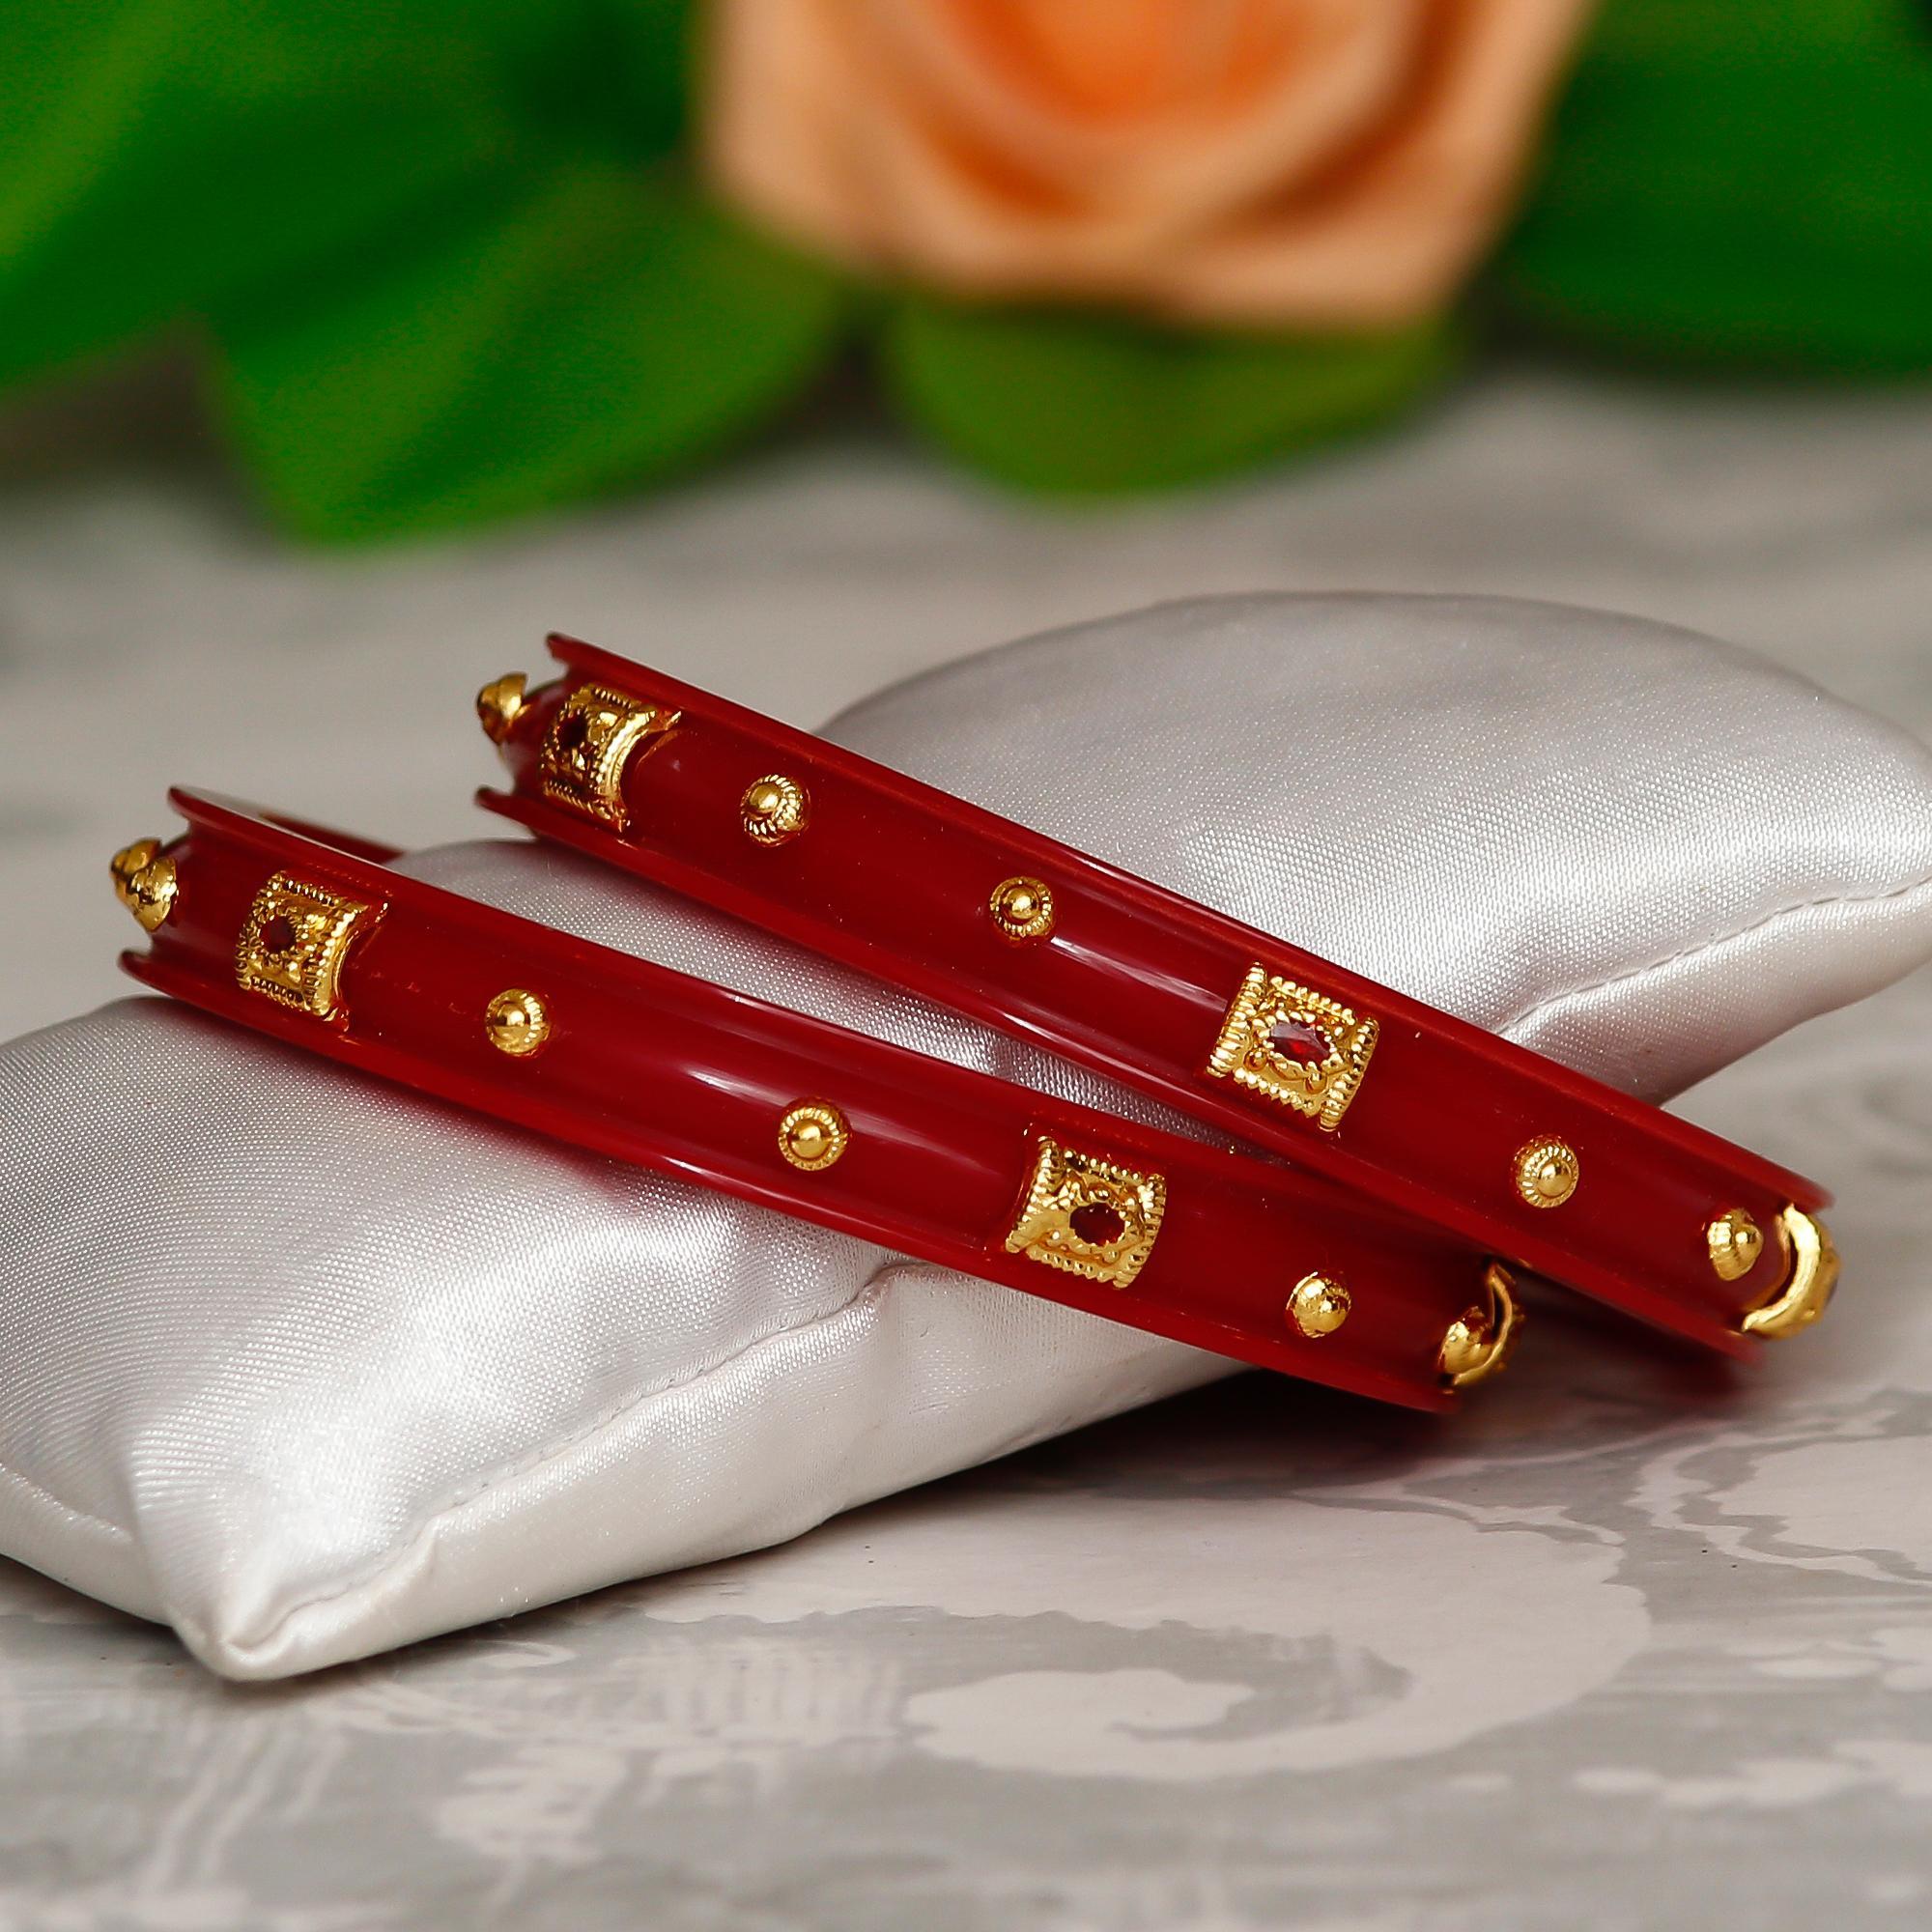
Joyeria Fashions Plastic Bangles Set (Pack of 2 Bangles)
Type: Bracelets & Bangles
Brand: Joyeria Fashions
Price: Rs. 228
Joyeria Fashions presents you long-lasting and ever-shining bangles, Get the beautiful ethnic look with these classic designer bangles, which are durable and does not get black easily even when worn daily, makes it a perfect piece of jewellery that can be worn with your favorite outfit to give it an ultimate glow. Joyeria Fashions presents you long-lasting and ever-shining bangles, Get the beautiful ethnic look with these classic designer bangles, which are durable and does not get black easily even when worn daily, makes it a perfect piece of jewellery that can be worn with your favorite outfit to give it an ultimate glow.
Features: Elegant and Classic Design Gold Bangles for Girls and Women. Comes in Pack of ...........,Type : Set of ....... Bangles, Goldplated, Long Lasting Shining even with daily wear,Intricate design and detailed designing,Ideal to wear at all parties, weddings, goes well with ethnic dress, Perfect gift for your friend